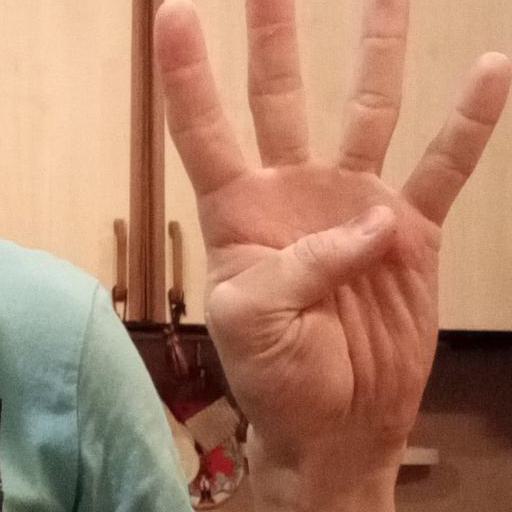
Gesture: four